Blacker's Art of Fly Making

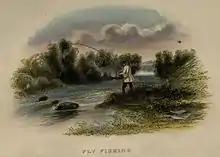
Frontispiece - Blacker Fly-fishing (1855)

Blacker's Art of Fly Making - "comprising angling and dyeing of colours with engravings of Salmon and Trout flies shewing the process of the gentle craft as taught in the pages with descriptions of flies for the season of the year as they come out on the water" is a work of fly tying literature with significant fly fishing content written by William Blacker, a London tackle dealer and first published in London in 1842 by George Nichols. The 1842 and 1843 editions were only 48 pages while, the 1855 edition was considerably expanded by Blacker with hand-painted, colored illustrations and 252 pages.